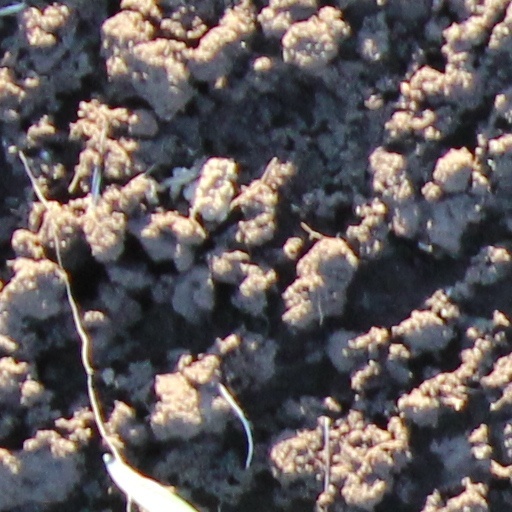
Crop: wheat